International reactions to the Rohingya genocide

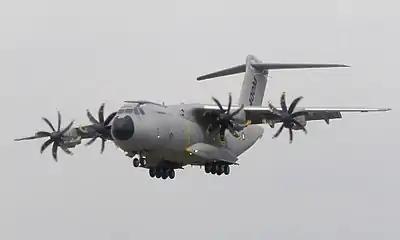
Two Royal Malaysian Air Force planes similar to this one were sent with relief supplies for Rohingya refugees in Bangladesh.

Malaysian Prime Minister Najib Razak described the Rohingya persecution as genocide and dispatched two Royal Malaysian Air Force planes with relief supplies for Rohingya refugees in Bangladesh. Malaysian Defense Minister Hishamuddin Hussein warned that terror groups might gain a foothold in Myanmar if the crisis was not addressed. However, during the 2017 ASEAN General-Assembly, Malaysia insisted on rejecting an ASEAN statement condemning attacks on Myanmar security forces and all acts of violence which result in the loss of civilian lives, destruction of homes and the displacement of large numbers of people. The rejection of the statement solidified ASEAN's stance for accepting human rights violations against Muslim Rohingyas, though Indonesia and Brunei were against the rejection.